Bausman Farmstead

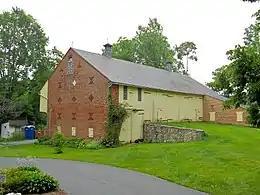
Barn

The farmstead was built by German immigrant Andreas Bausman, after his arrival in Pennsylvania in 1755.